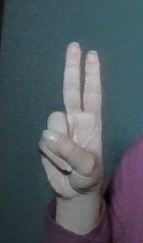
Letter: taa